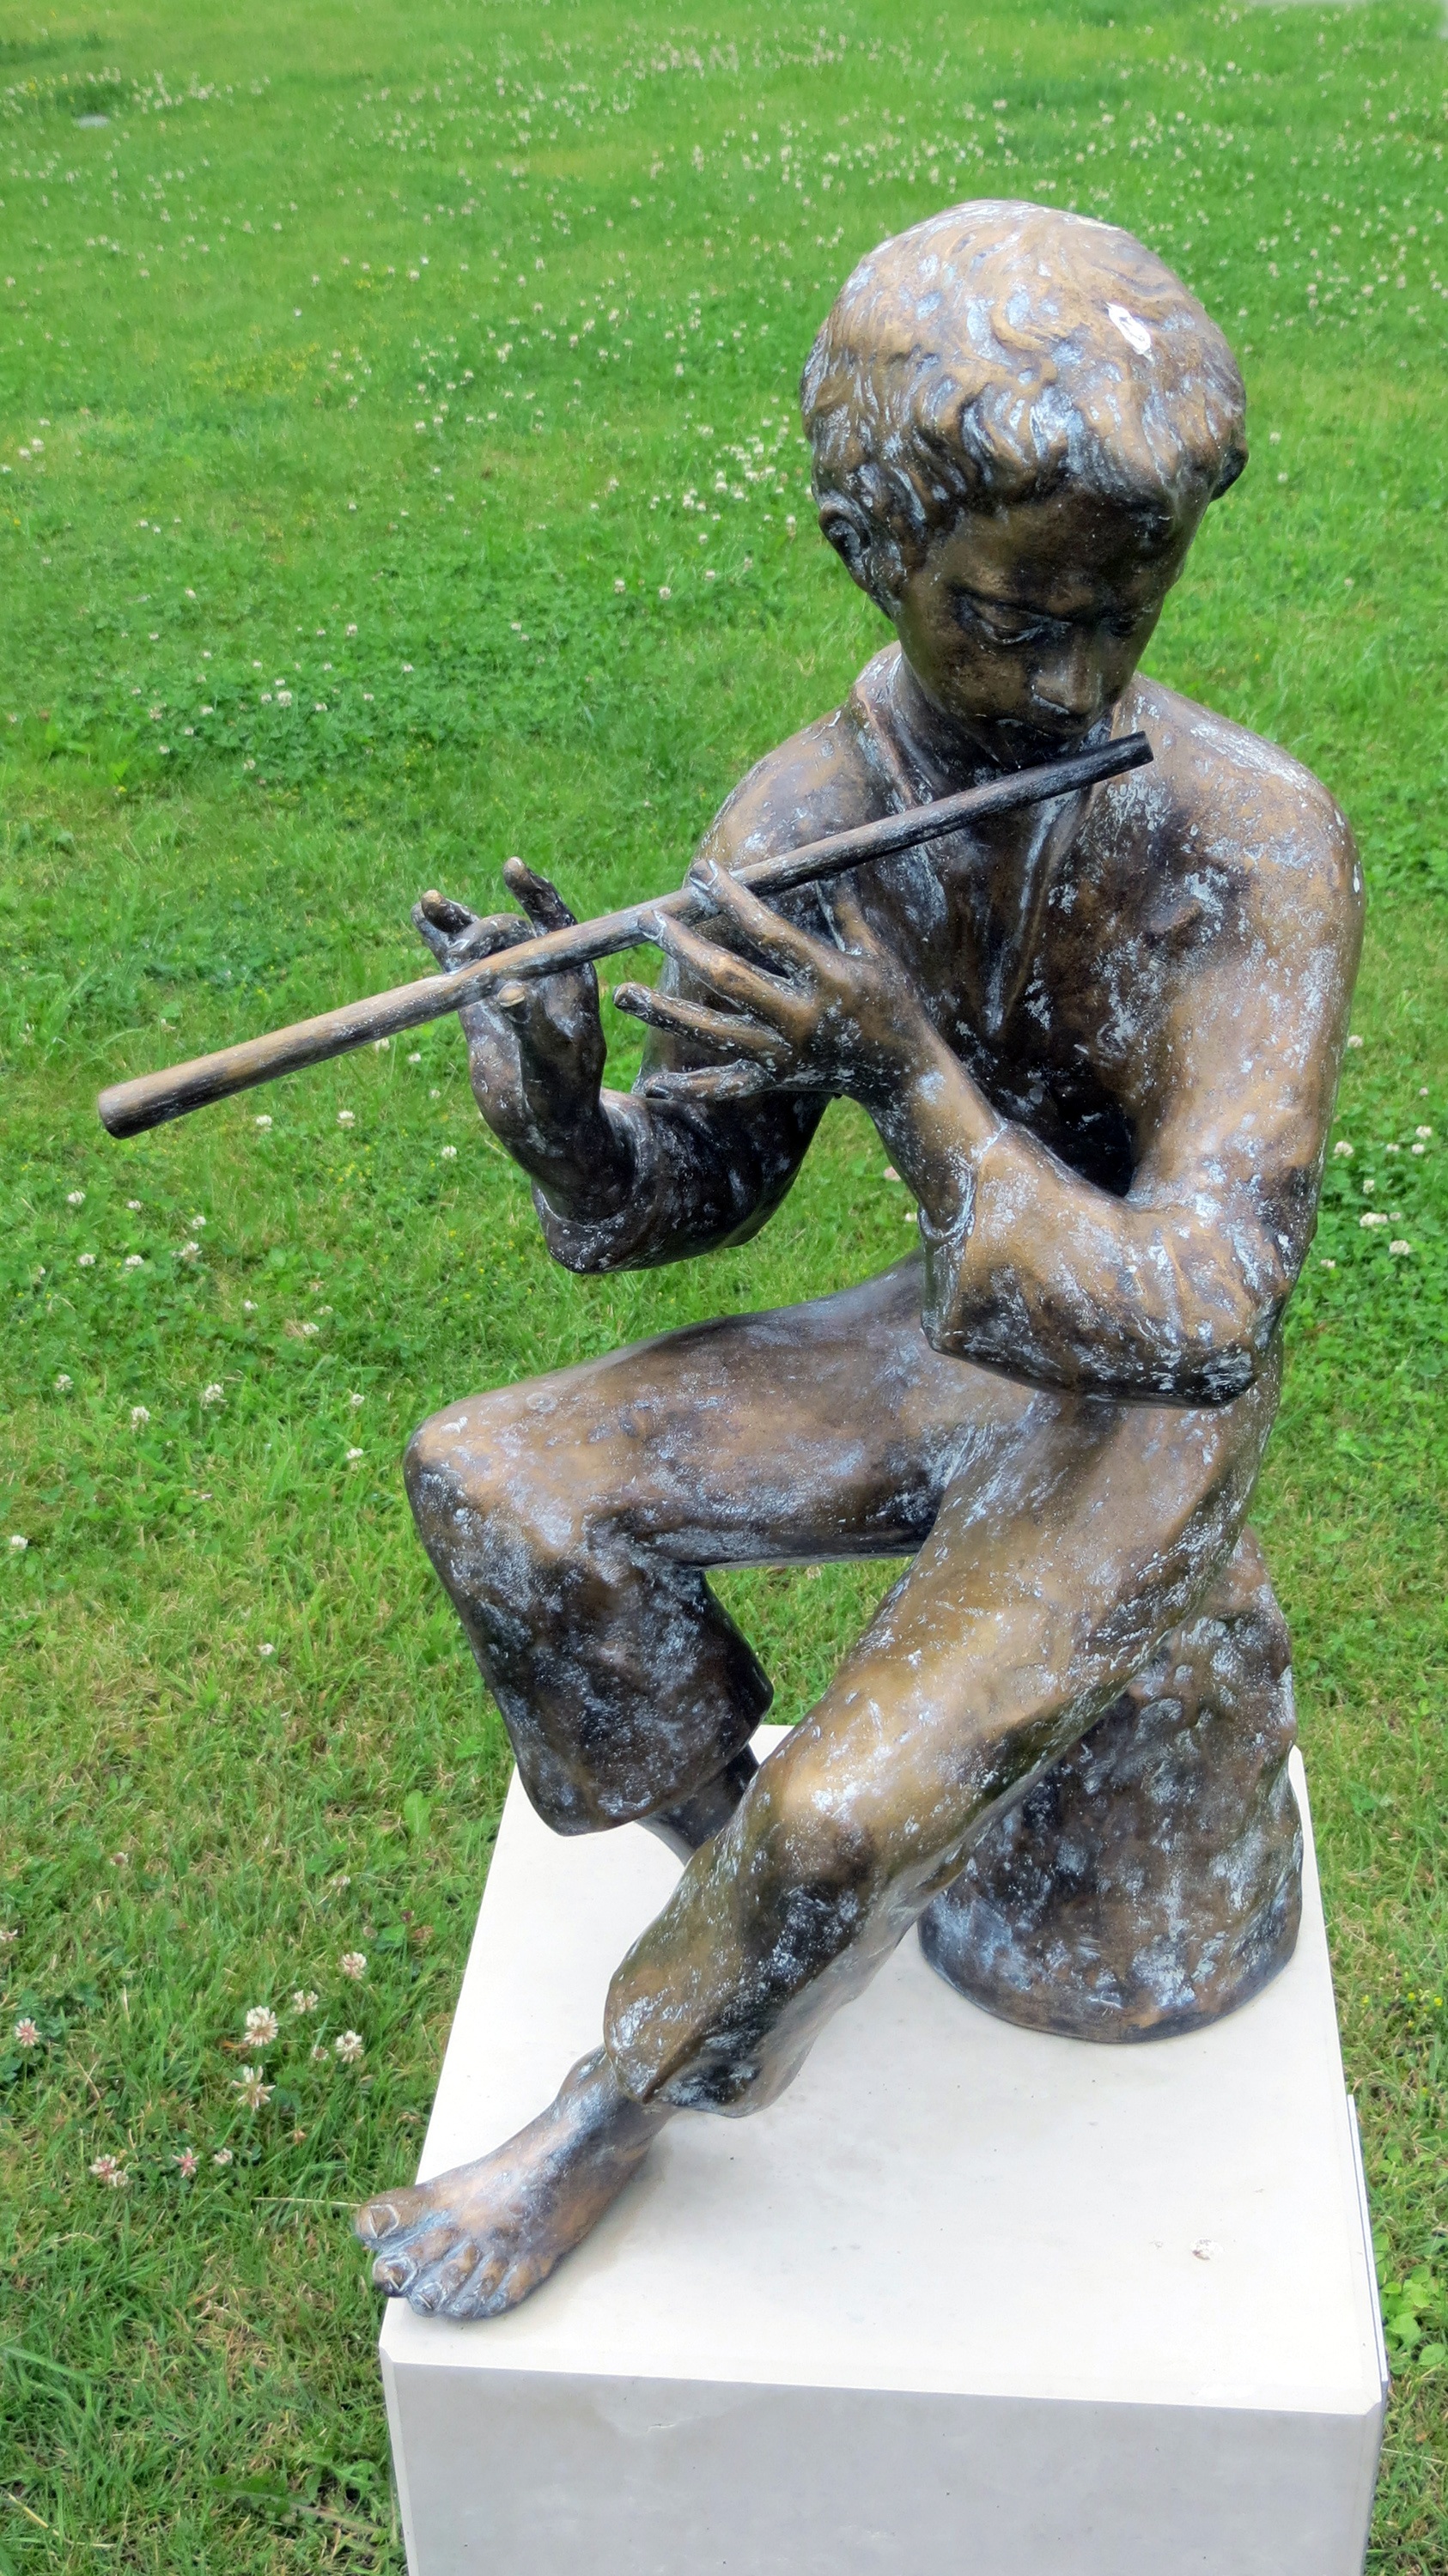
music, monument, statue, park, musician, fig, sculpture, art, players, flute, flautist